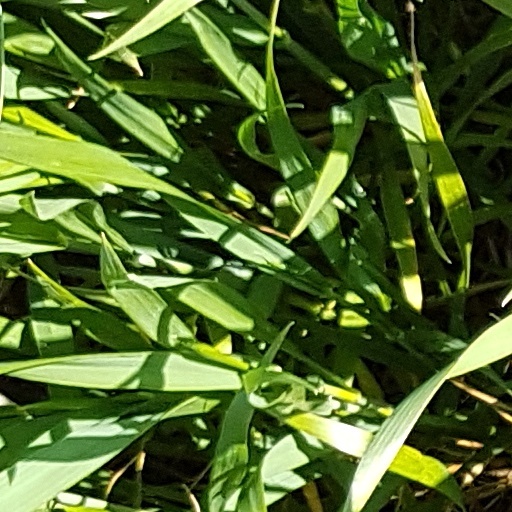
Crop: wheat